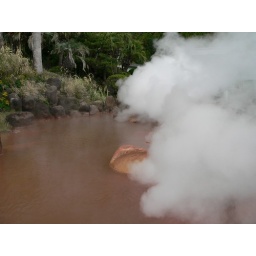
Red pond near green house